ACF Fiorentina Hall of Fame

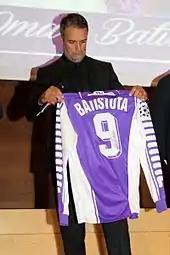
Gabriel Batistuta holding his old Fiorentina jersey at a 2014 ceremony inducting him into the club's Hall of Fame

This is a list of ACF Fiorentina players who have been inducted into the club's Hall of Fame.